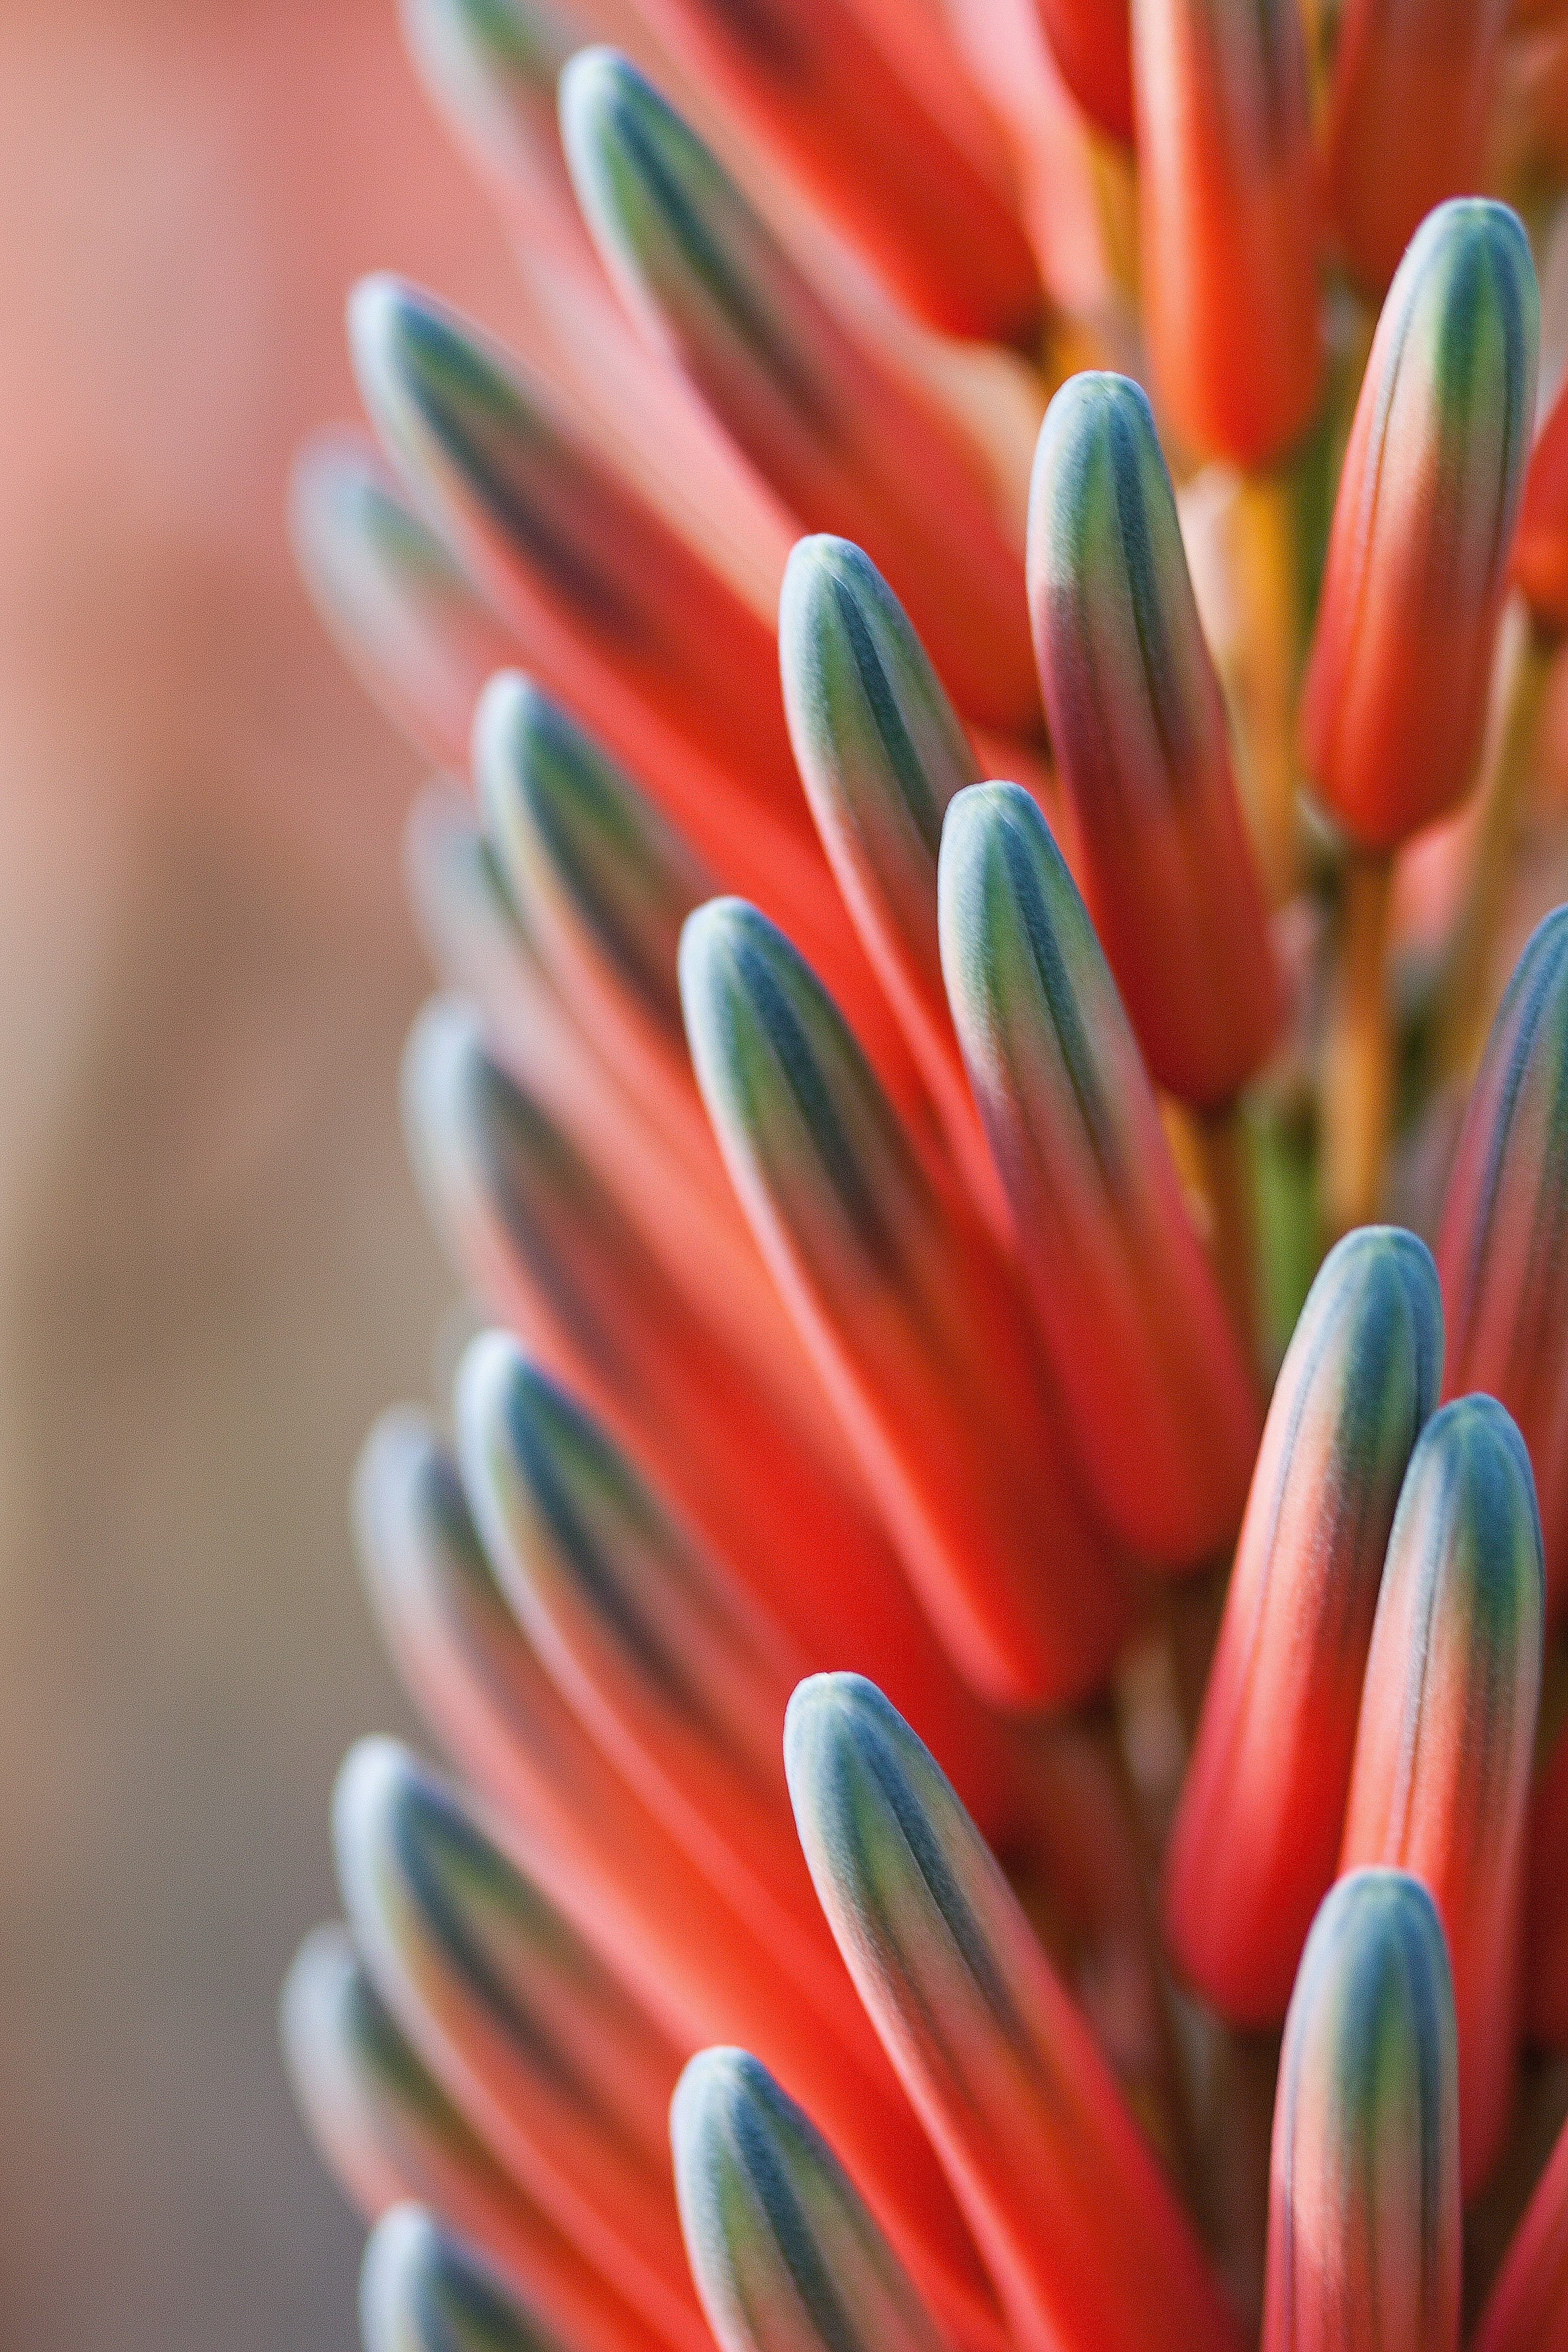
hand, blossom, plant, flower, petal, bloom, green, red, color, blue, flora, close up, macro photography, flavor